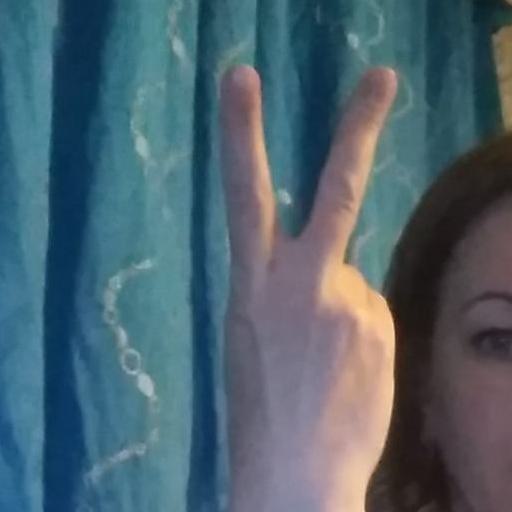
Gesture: peace_inverted